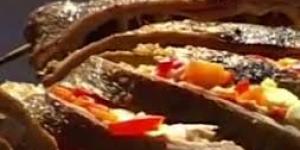
matambre marinado